Usk

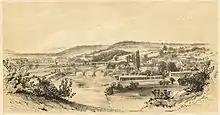
Usk and river from Llanbadoc Rock, 1860

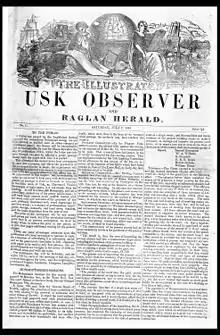
Front page of the earliest surviving copy of the newspaper "The Illustrated Usk Observer", 7 July 1855

The Roman legionary fortress of Burrium was founded on the River Usk by the military commander Aulus Didius Gallus, around AD 55. He moved his XX Valeria Victrix legion into the area from its earlier base at Glevum (Gloucester). It was the earliest legionary fortress in Wales and although the site was constricted by hills, subject to flooding, and not on a navigable river, it did offer good communications inland up the river. The fortress at Usk was surrounded by ramparts and covered a large area. However, by around 75 AD, its disadvantages had become apparent and the Romans relocated their permanent military base further south to Caerleon, leaving only a small auxiliary fort and civilian settlement at Usk.